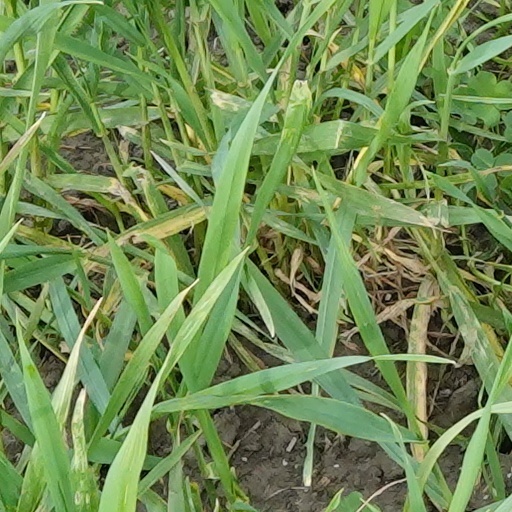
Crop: wheat